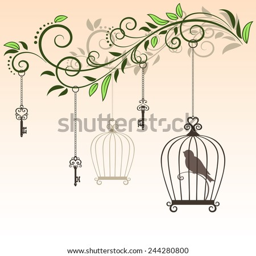
the little bird in the cage .